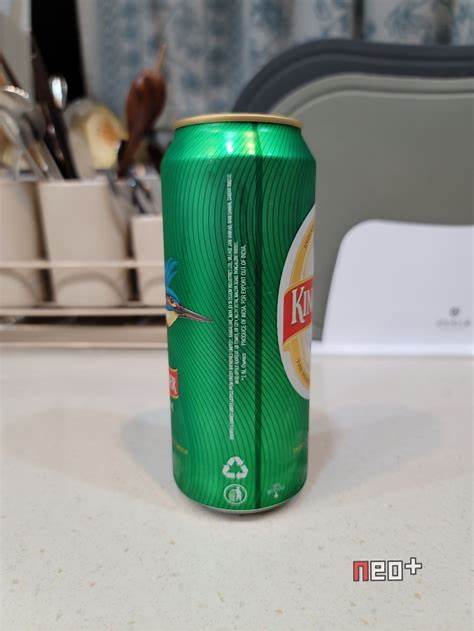
Waste category: metal